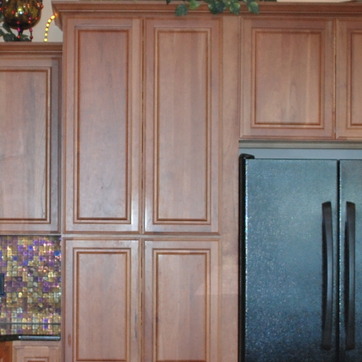
Material: wood